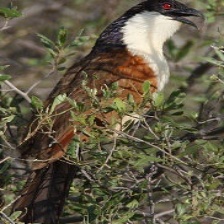
Species: COPPERY TAILED COUCAL
Scientific name: CENTROPUS CUPREICAUDUS